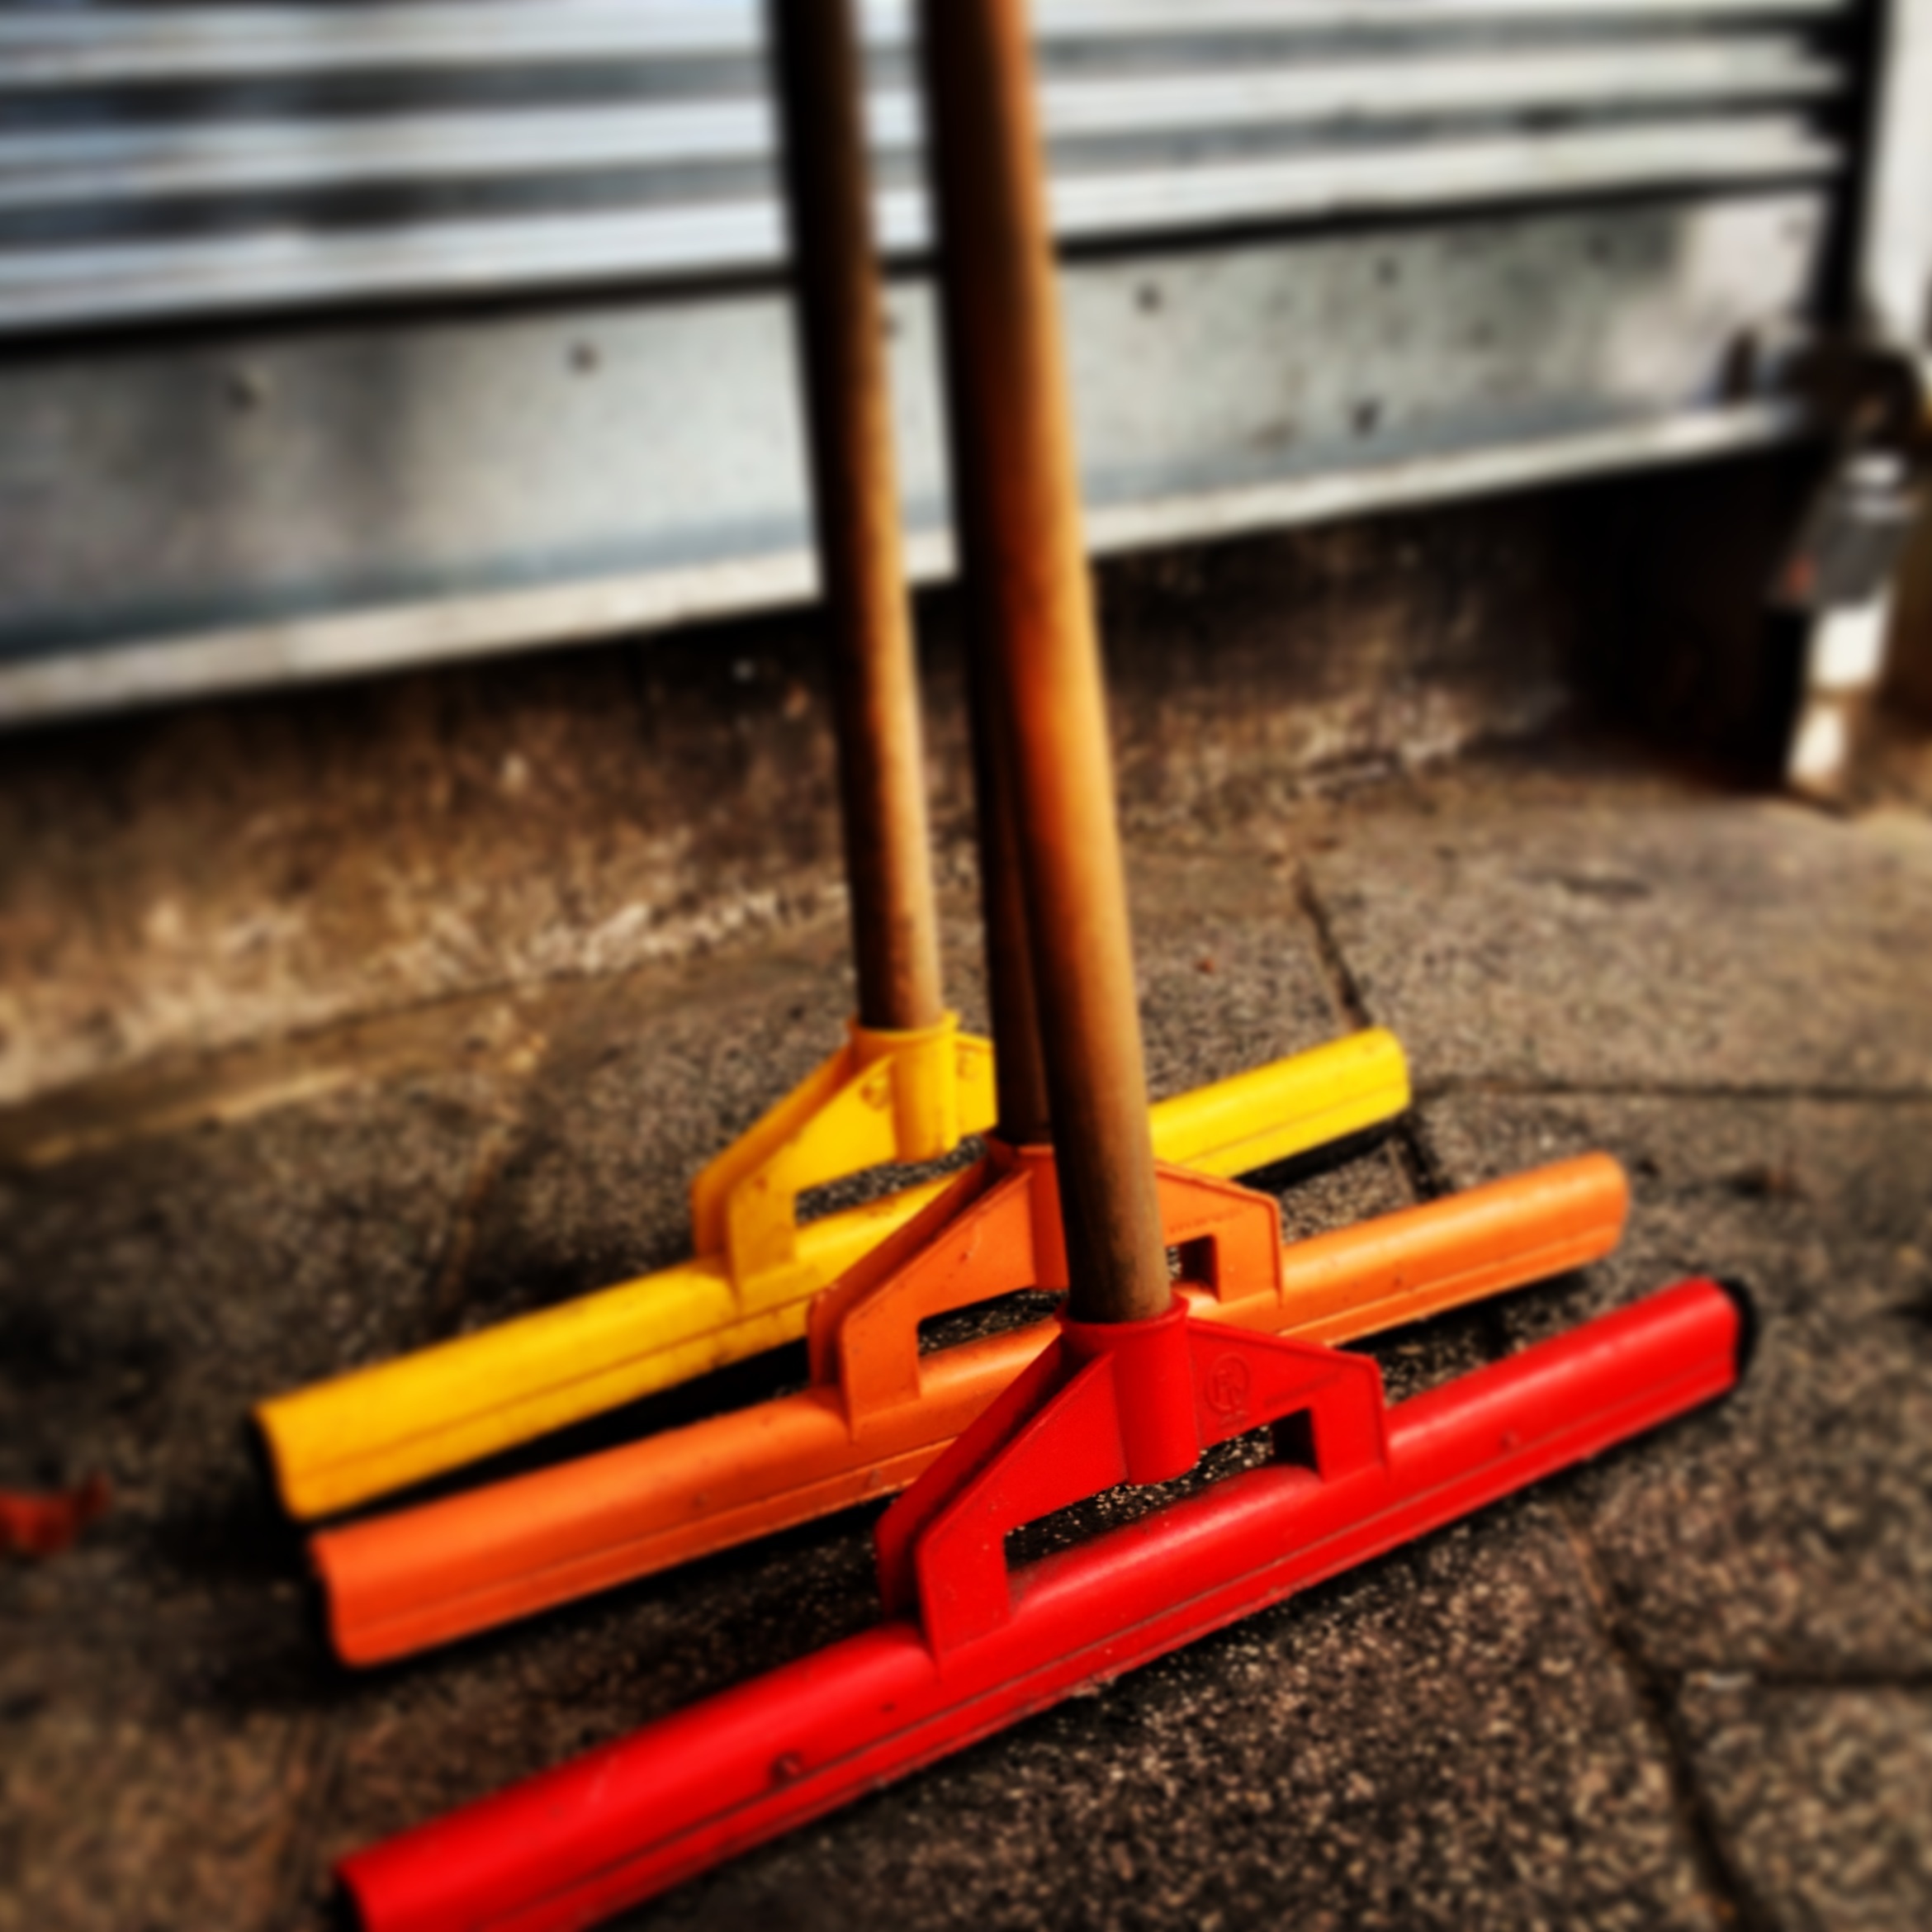
wheel, vehicle, construction equipment